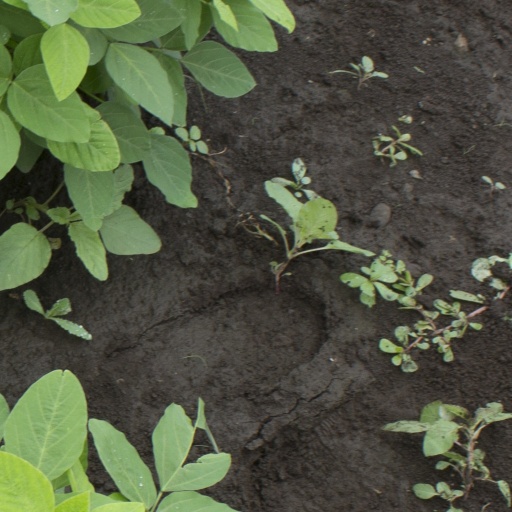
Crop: soybean